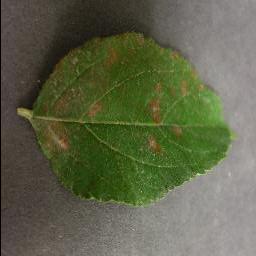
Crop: apple
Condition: cedar_rust